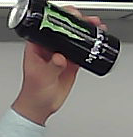
Product: monster_energydrink